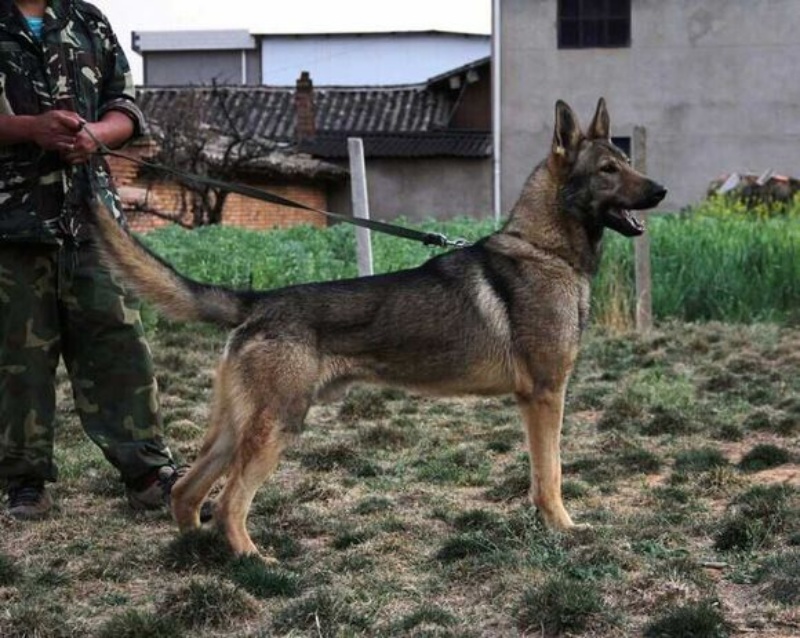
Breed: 258-n000104-Black_sable